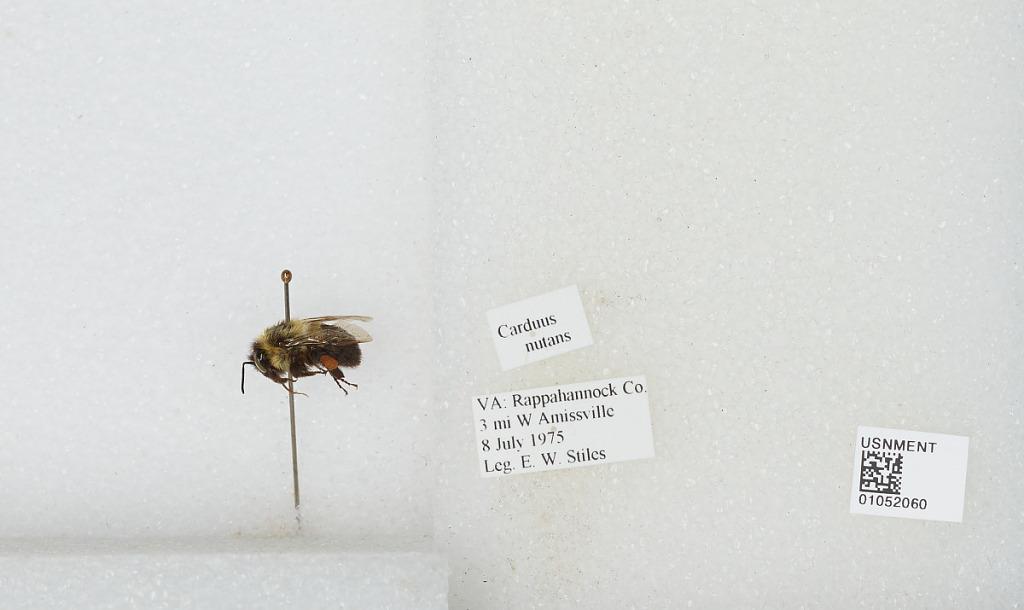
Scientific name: Bombus sp.
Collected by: E. Stiles
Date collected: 1975-7-8
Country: United States
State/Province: Virginia
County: Rappahannock
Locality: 3 miles West of Amissville
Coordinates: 38.6958, -78.0383